Question: Please indicate a possible affordance area of the jump_skateboard that can be used for jumping
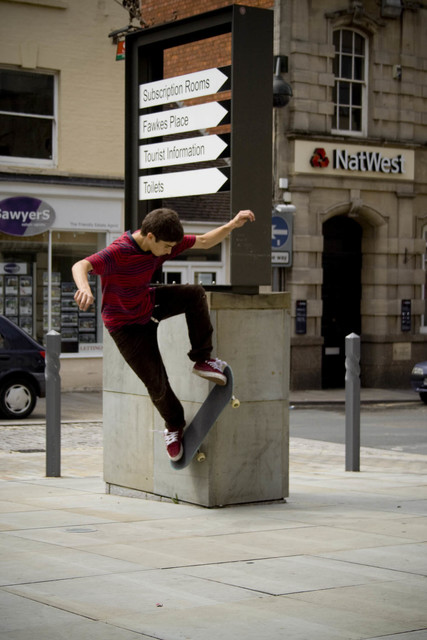
Answer: [160.5, 363, 243.5, 469]